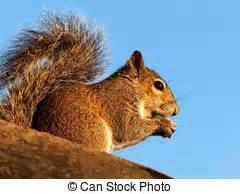
squirrel